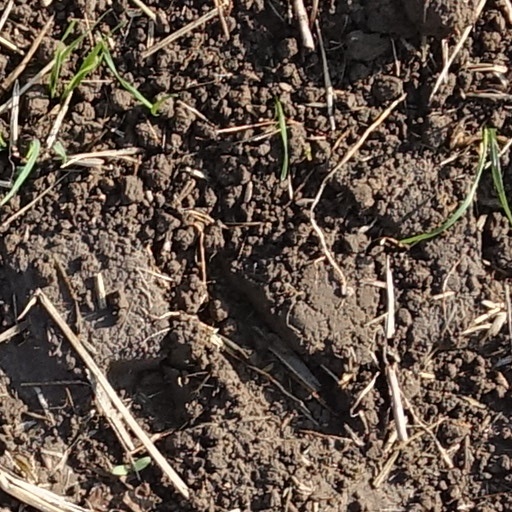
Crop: wheat